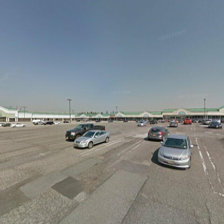
Label: streetView